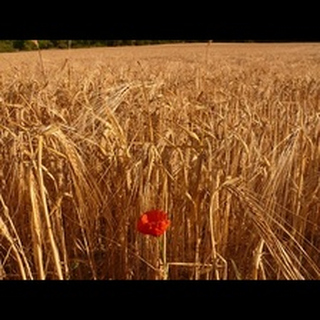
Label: wheat_blast